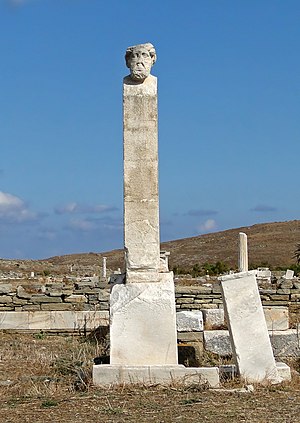
Delos / Gallery
Delos er en græsk ø i Kykladerne i det Ægæiske hav.